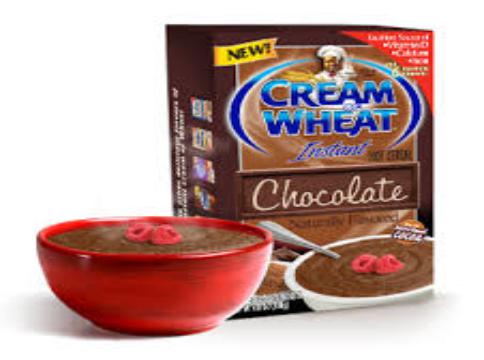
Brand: Cream of Wheat
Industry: Food